Ulf Merbold

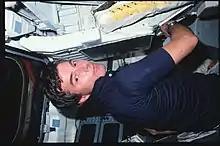
Refer to caption

During the mission, the shuttle crew worked in groups of three in 12-hour shifts, with a "red team" consisting of Young, Parker and Merbold, and a "blue team" with the other three astronauts. The "red team" worked from 9:00p.m. to 9:00a.m. EST. Young usually worked on the flight deck, and Merbold and Parker in the Spacelab. Merbold and Young became good friends. On the mission's first day, approximately three hours after takeoff and after the orbiter's payload bay doors had been opened, the crew attempted to open the hatch leading to Spacelab. At first, Garriott and Merbold could not open the jammed hatch; the entire crew took turns trying to open it without applying significant force, which might damage the door. They opened the hatch after 15 minutes.